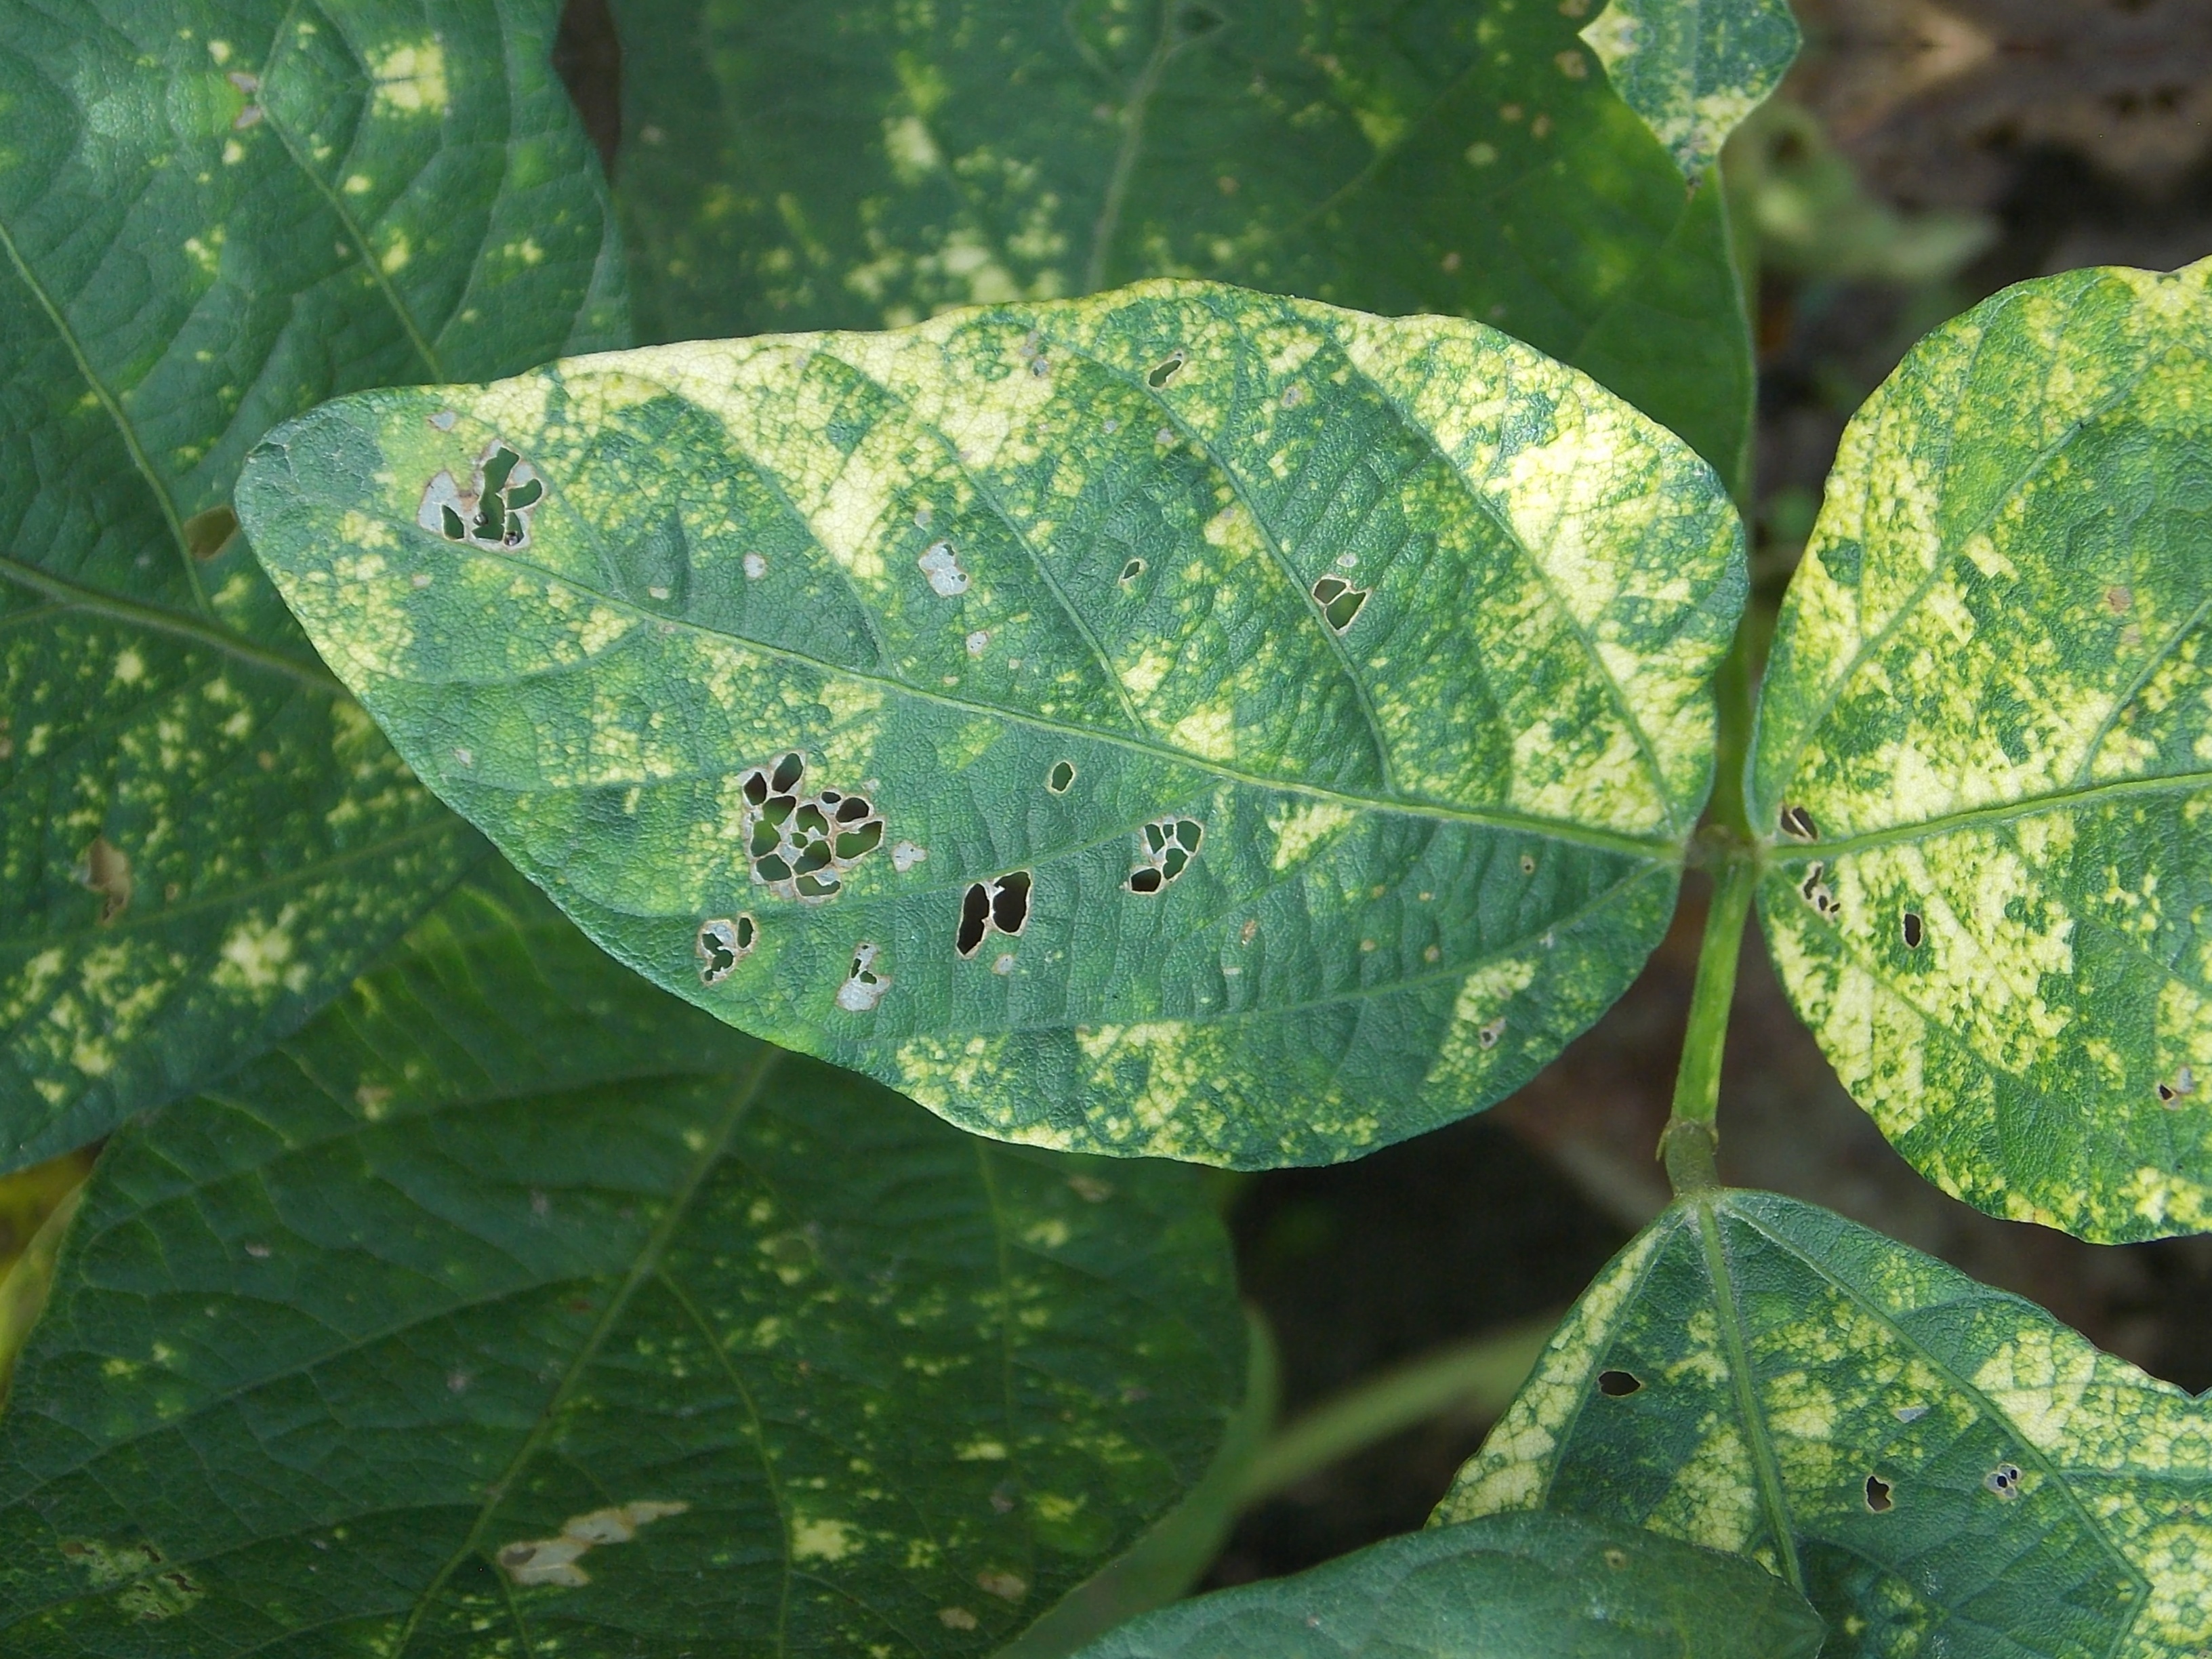
Label: Disease